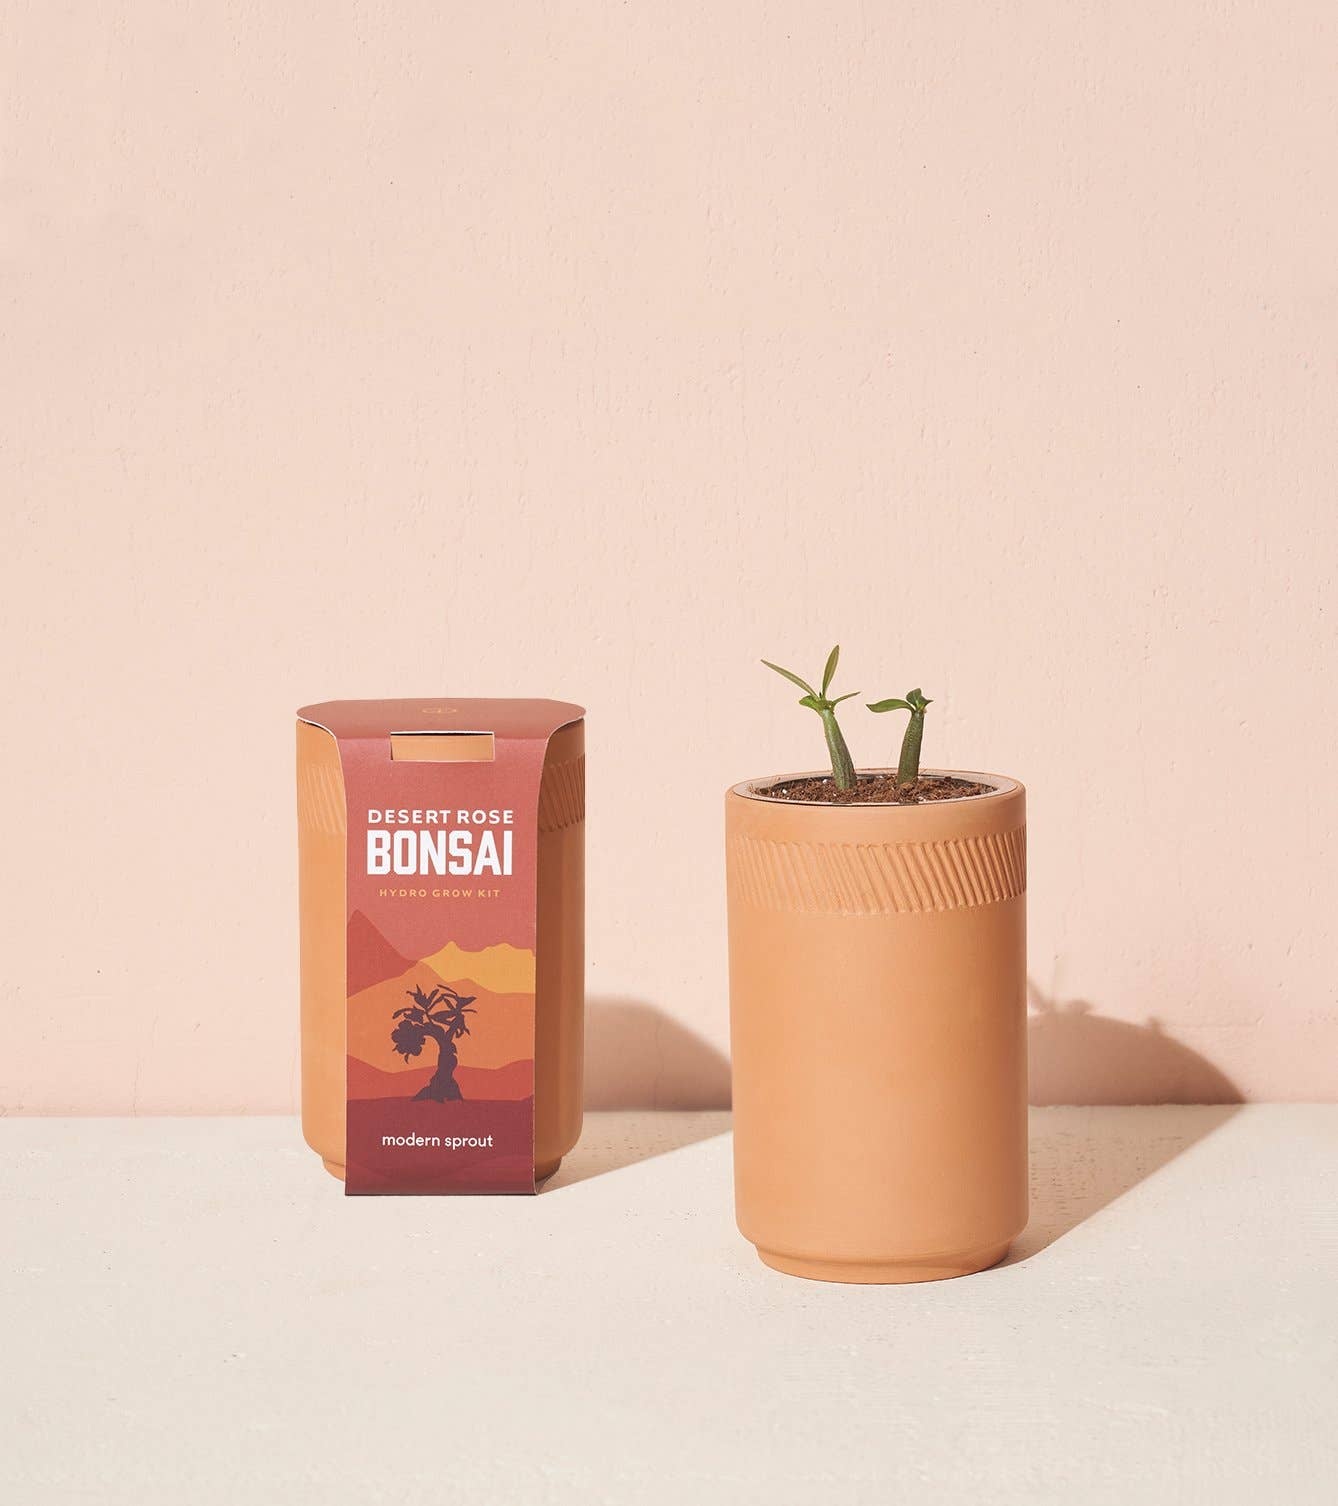
Terracotta Kit - Desert Rose Bonsai
Channel the Southwest with these desert inspired self-watering grow kits. Features a terracotta planter with a glazed interior. Includes: organic and/or non-GMO seeds, plant food, stainless steel netpot, grow medium, carbon, wick, instructions.
Brand: Modern Sprout
Category: Home & Garden > Plants > Plant & Herb Growing Kits